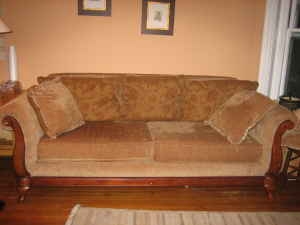
Room type: livingroom